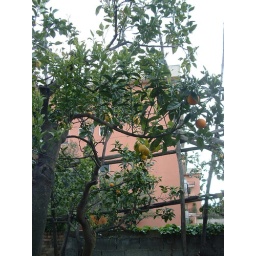
In the orchard in Sorrento, the gardeners there grafted orange and lemon trees together...